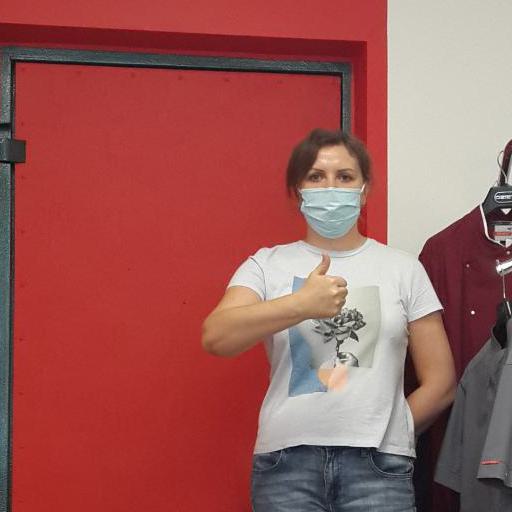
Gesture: like